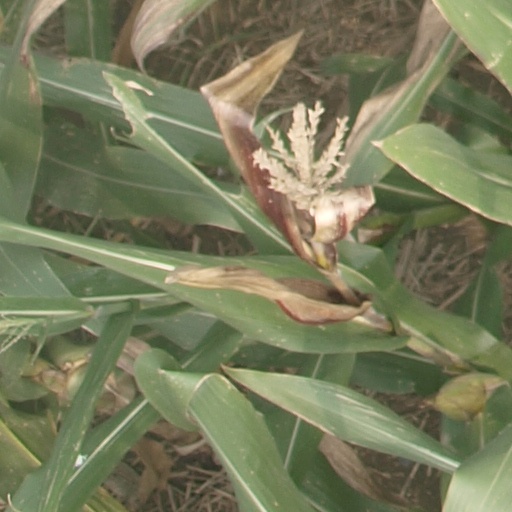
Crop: maize; corn